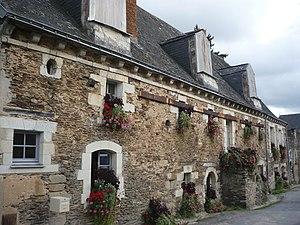
Nyoiseau - Abbaye - grande salle et logement de l'économe
L'Abbaye de Nyoiseau, dénommée également Abbaye royale Notre-Dame de Nyoiseau, est une ancienne abbaye bénédictine de femmes.